San Diego State Aztecs men's basketball

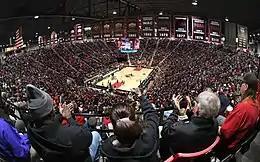
Viejas Arena

Viejas Arena (officially Viejas Arena at Aztec Bowl) is a multi-purpose arena located in San Diego, California on the campus of San Diego State University. The arena opened in 1997 and seats 12,414 for basketball and up to 12,845 for concerts.